Třanovice

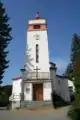
Lutheran church

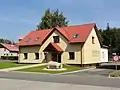
Municipal office

The first written mention of Třanovice is from 1431. According to historian Vincenc Prasek, Třanovice was first mentioned already in 1322.